Baptist Union of Norway

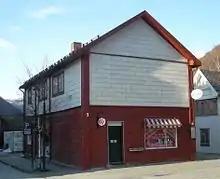
Sel Baptist Church in Otta

The Baptist communities in Norway enjoyed close relations with BMS in England and Scandinavian expatriate congregations in the United States through the American Baptist Missionary Union (ABMU). The latter was mostly concentrated in Minnesota. After first establishing a common Scandinavian seminary, it split and a Norwegian–Danish seminary was established in the Chicago community of Morgan Park as part of the Baptist Union Theological Seminary (later to become the University of Chicago Divinity School). This remained the main point of contact with the American Baptist community. Forty-two Norwegians attended the seminary from 1884 to 1910.